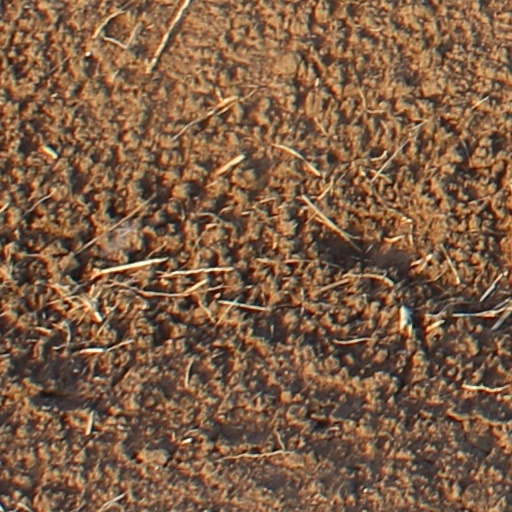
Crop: wheat